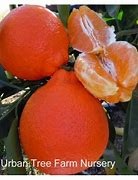
Label: mandarine